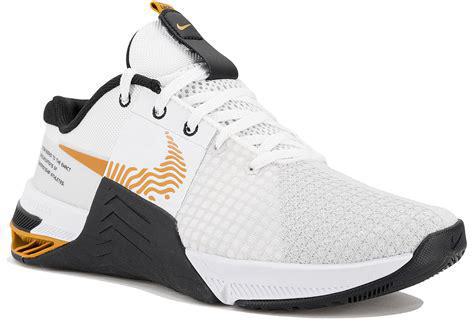
Brand: Nike
Model: Metcon 8